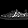
Label: Sneaker